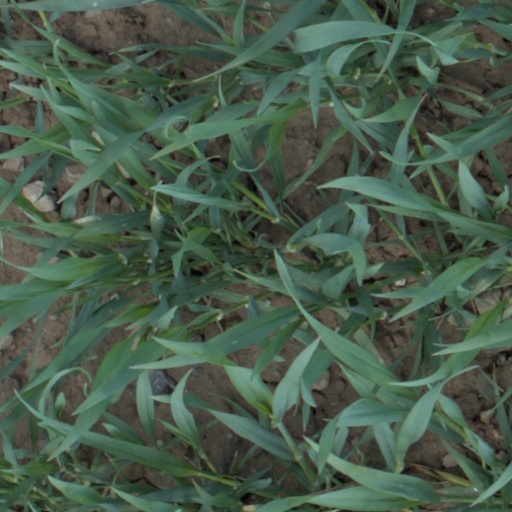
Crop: wheat